MS Sunward (1966)

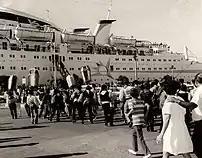
The "Sunward" in September 1970

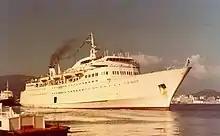
"Ile de Beauté"

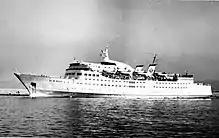
"Ile de Beauté" in Marseille,1976

Meanwhile, Ted Arison, owner of the shipping firm T. Arison Company Inc., was in troubled waters after the "Nili", a cruise ship, was seized in November 1966 by the Israeli government after its owner, Nili-Somerfin Car Ferries, Ltd., failed to meet mortgage payments. After five days of legal fighting, a frustrated Arison canceled the operations planned for the "Nili" and "Bilu", which left Arison with large numbers of advance bookings without a ship. Arison would later learn the fate of Kloster’s "Sunward", and emerged with the possibility of transforming her into a cruise ship in Miami. Arison contacted Kloster about the decision of having the ship go on three- and four-day cruises to the Bahamas. Both men joined forces the same year to establish a Florida-based cruise operation called Norwegian Caribbean Line. On December 19, 1966, the "Sunward" sailed from Miami with 540 passengers on the first three- and four- day cruises to be offered year-round by Norwegian Caribbean Line between Miami and the Bahamas. An immediate success, Norwegian Caribbean Line led the way with its introduction of a fleet of sleek, new “white ships”: "MS Starward" (1968), "MS Skyward" (1969), "MS Southward" (1971), and "MS Sunward II" (1971), replacing the original "Sunward". The pioneering "Sunward"was sold to the French state-owned Compagnie Generale Transmediterranee (CGTM) in 1972, entering service as the "Ile de Beaute" the following year. "Ile de Beaute" was transferred to Société Nationale Maritime Corse Méditerranée (SNCM), but was eventually sold to Eastern Gulf, Inc. due to its small size for the fleet. Eastern Gulf, Inc. renamed the "Ile de Beaute" as the "Grand Flotel" converted for hotel use in Sharjah, United Arab Emirates in 1977.